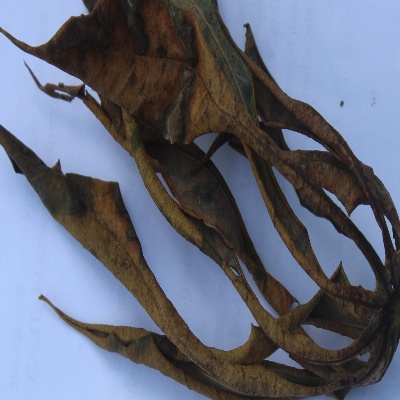
Crop: Cassava
Condition: bacterial blight